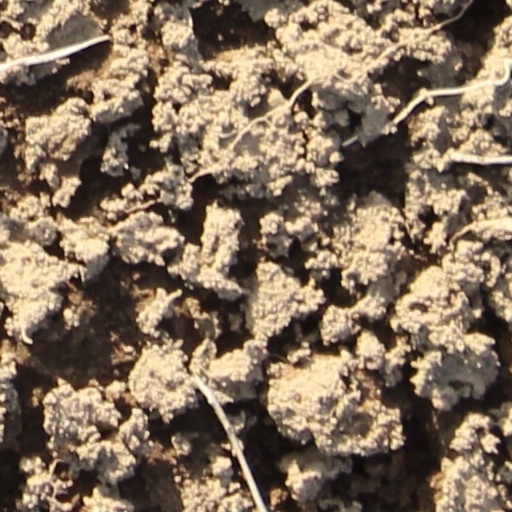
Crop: wheat